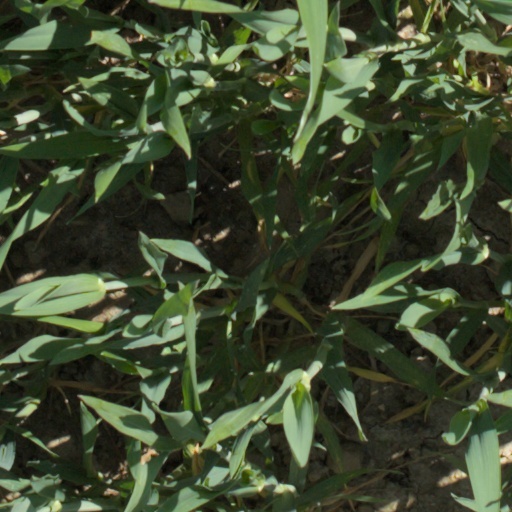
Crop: wheat